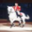
Label: horse